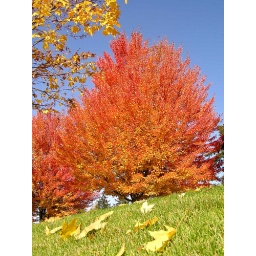
A tree all colorful by my Dad's place.